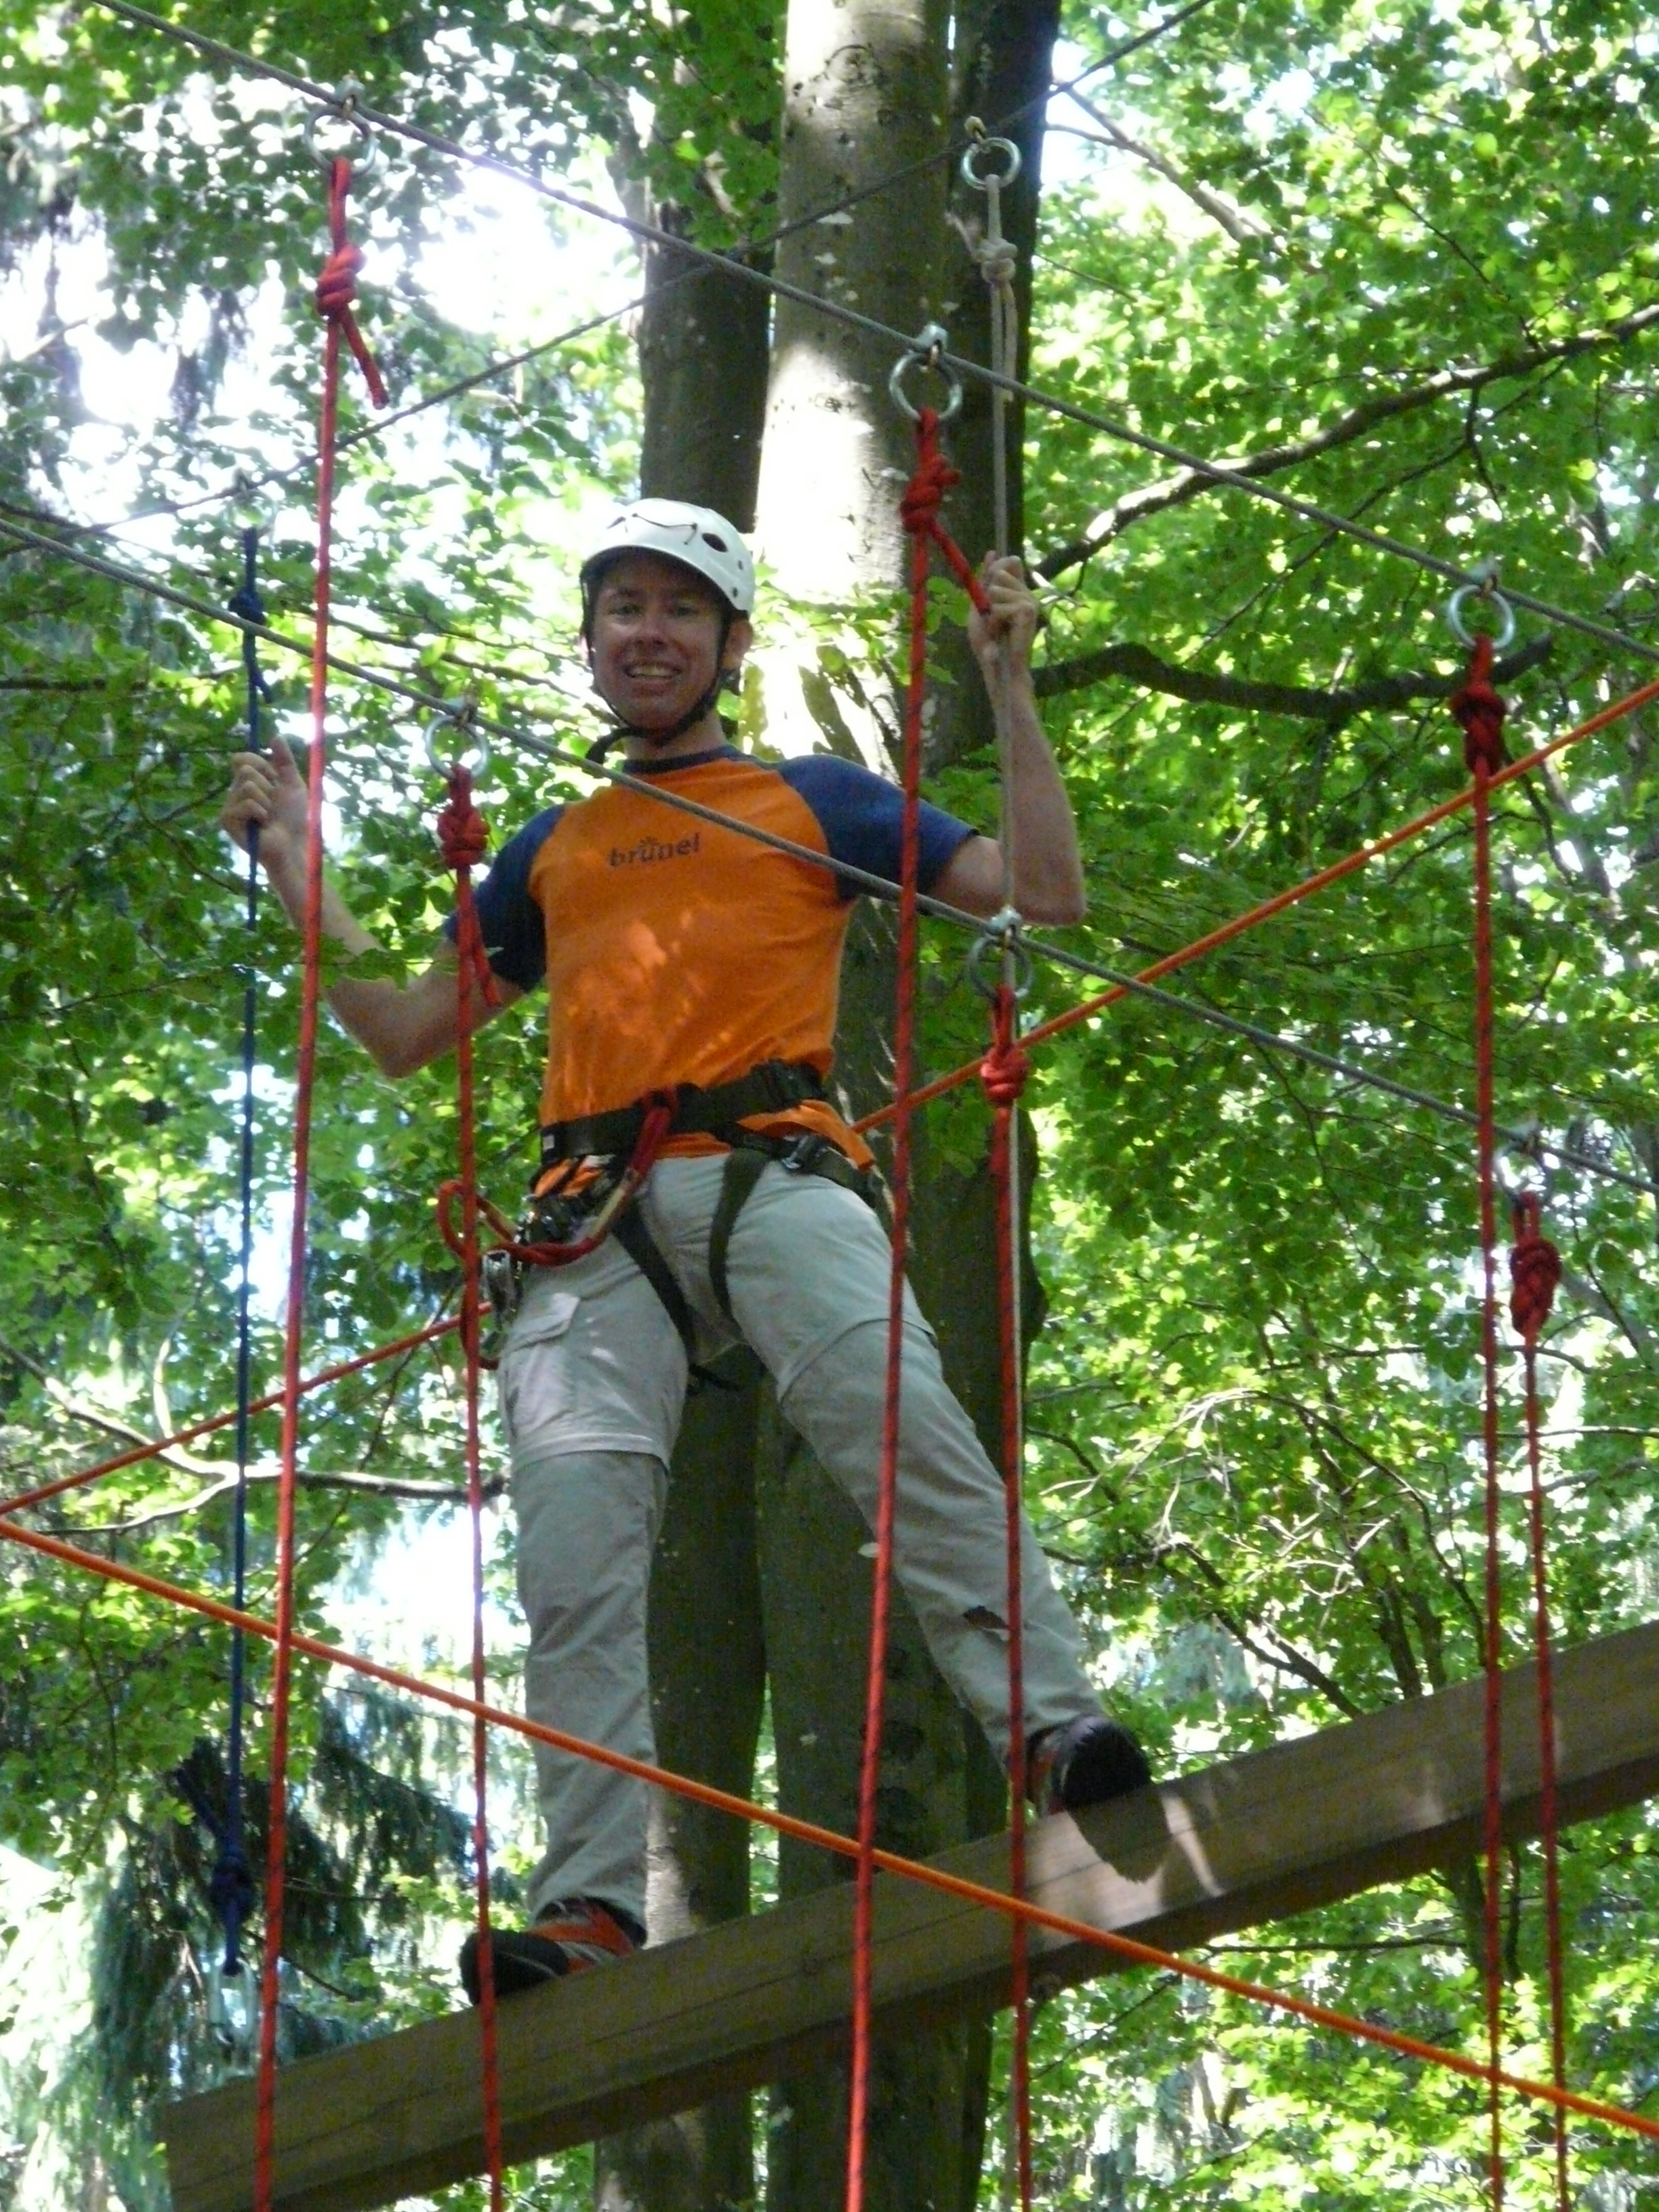
man, tree, forest, person, play, high, jungle, balance, human, climb, crown, fear, fun, team, joy, top, dangerous, daring, voltage, arborist, overcoming, parcour, range of motion, abseiling, high ropes course, climbing garden, climbing forest, rope park, head for heights, forest ropes, drex, ropes course, team spirit, exhausting, rappel to, backed up, woody plant, outdoor structure